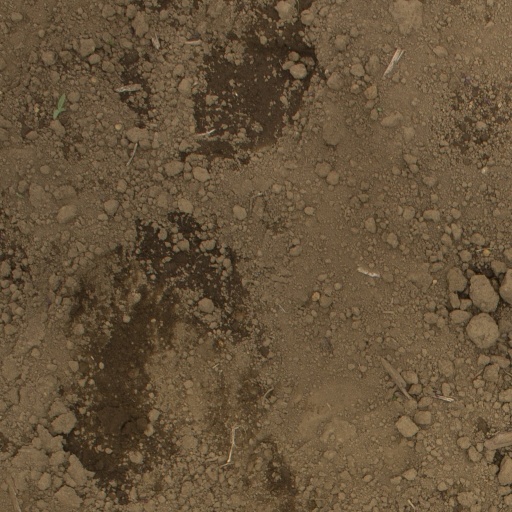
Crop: Jerusalem artichoke